Ridgeway Benefice

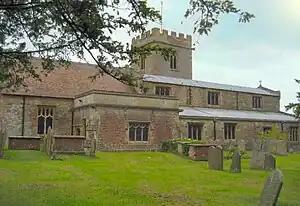
Holy Cross Church, Chiseldon

The Ridgeway Benefice is a group of parishes in Wiltshire, England, to the north of Marlborough. The parishes are Chiseldon with Draycot Foliat; Ogbourne St Andrew, which also serves the hamlets of Ogbourne Maizey and Rockley; and Ogbourne St George.